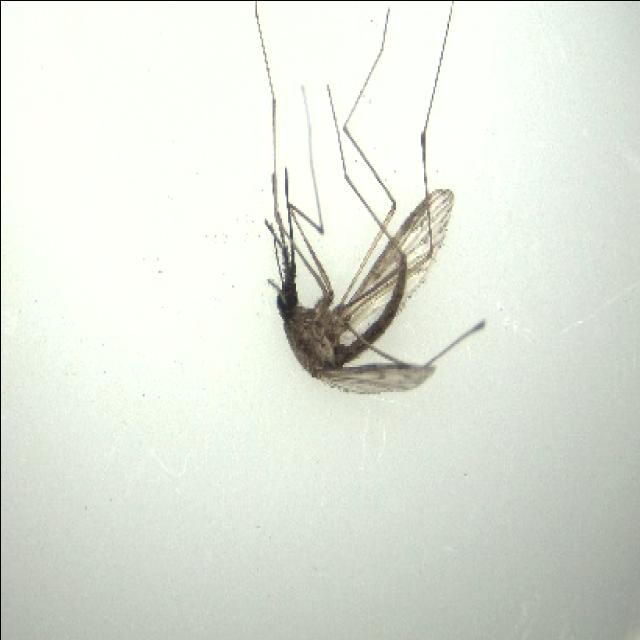
Species: anopheles_sinensis